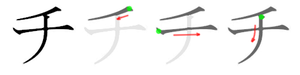
ち en hiragana ou チ en katakana sont deux kana, caractères japonais, qui représentent le même more. Ils sont prononcés /cɕi/ et occupent la 17ᵉ place de leur syllabaire respectif, entre た et つ.